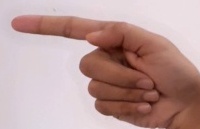
ASL sign: G